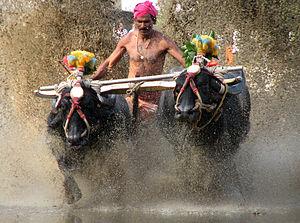
Mangalore, officiellement connu sous le nom de Mangaluru, est la principale ville portuaire du district Dashina du Kannada dans l'État du Karnataka en Inde du Sud. La ville est située à environ 352 km à l'ouest de Bangalore, la capitale de l'État du Karnataka, entre la mer d'Arabie et la chaîne de montagnes des Ghats occidentaux.
Le Kambala est une course annuelle de buffles qui se déroule dans l'État du Karnataka, au sud-ouest de l'Inde. Traditionnellement, il est parrainé par les familles et les propriétaires locaux de Tuluva dans les districts côtiers de Dakshina Kannada, Udupi du Karnataka et Kasaragod du Kerala, une région connue collectivement sous le nom de Tulu Nadu.